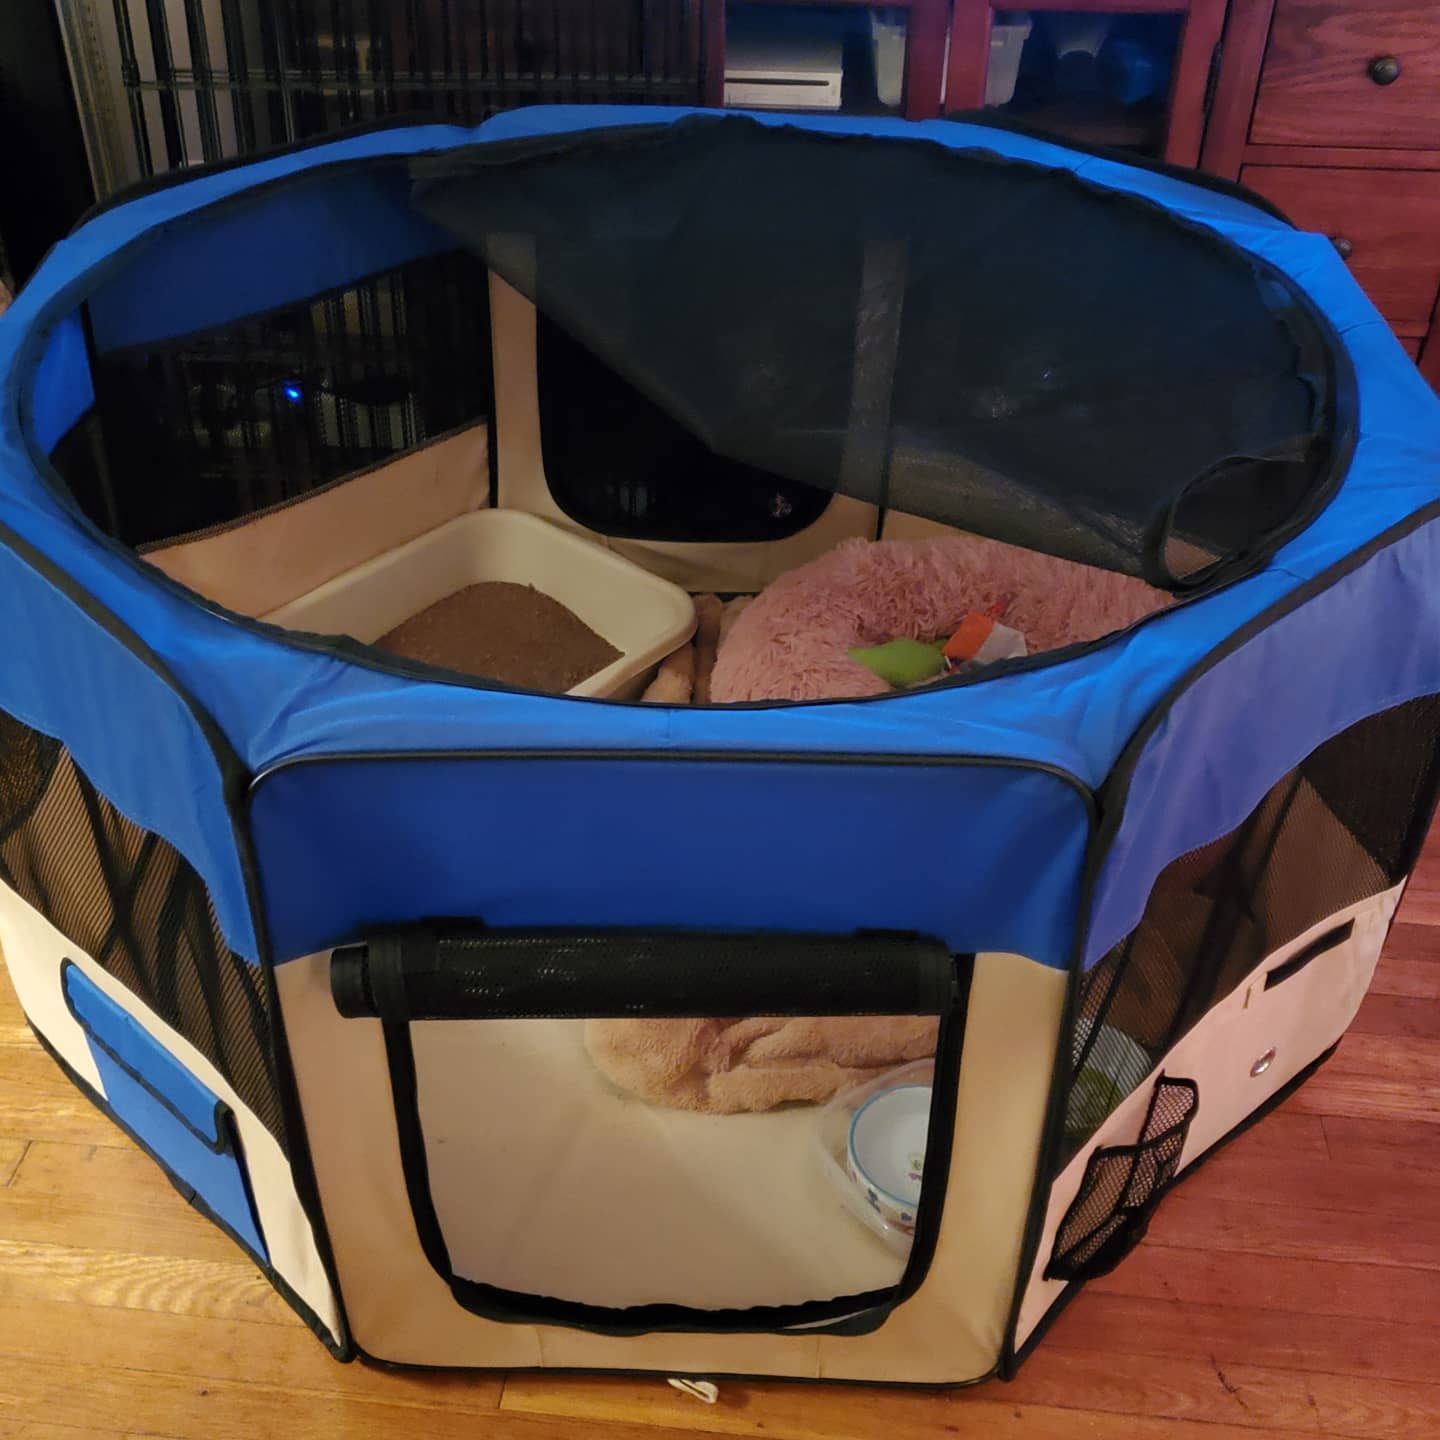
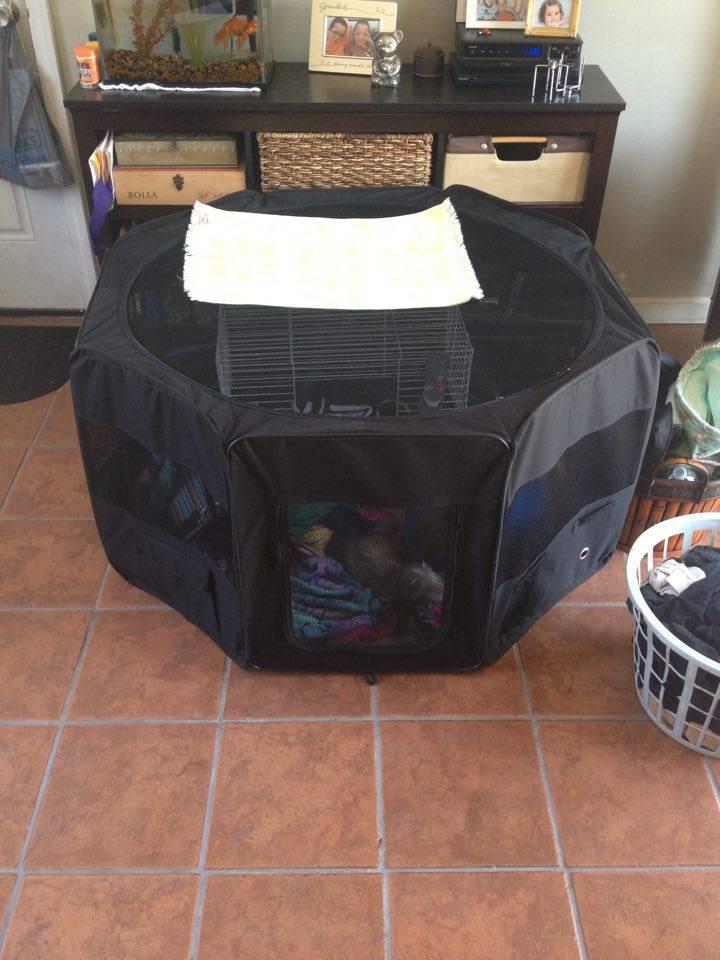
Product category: items_kennel
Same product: no